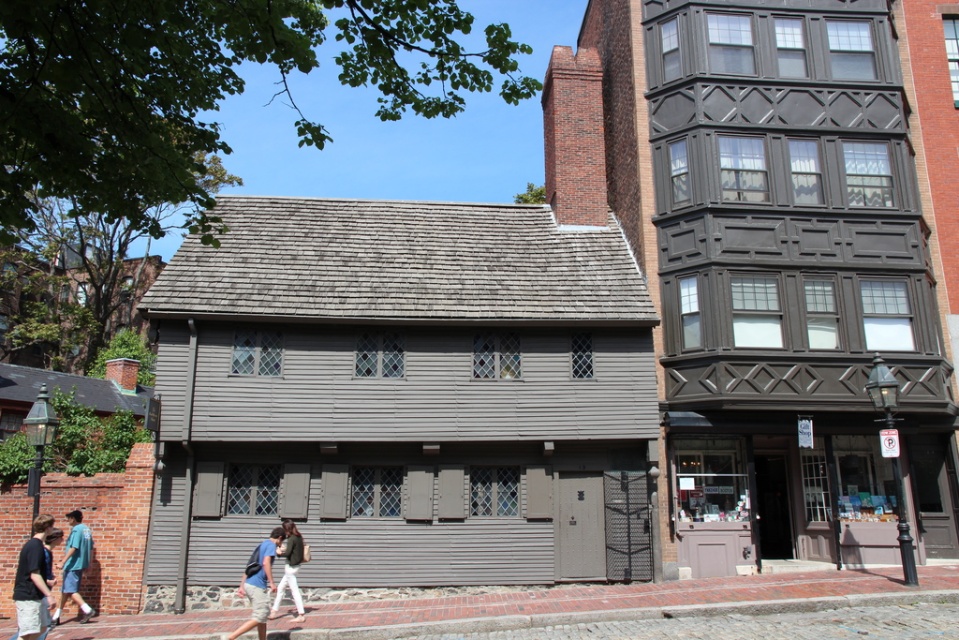
Question: Which object is the closest to the dark blue jeans at lower left? Choose among these: (A) white cotton pants at center (B) blue denim jeans at lower left
Answer: B